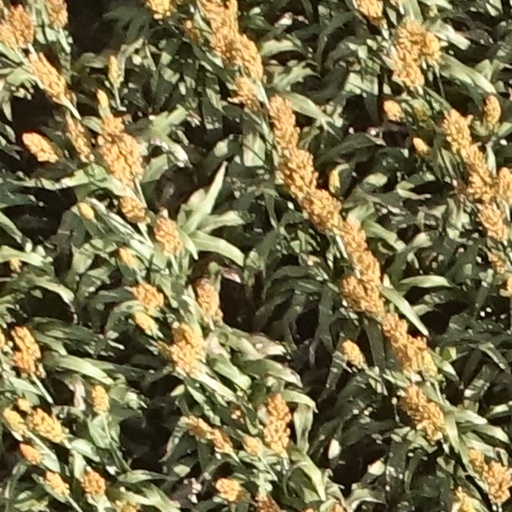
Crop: sorghum